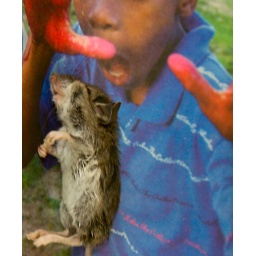
My cat caught her first mouse. I don't know how it got in my second floor condo.